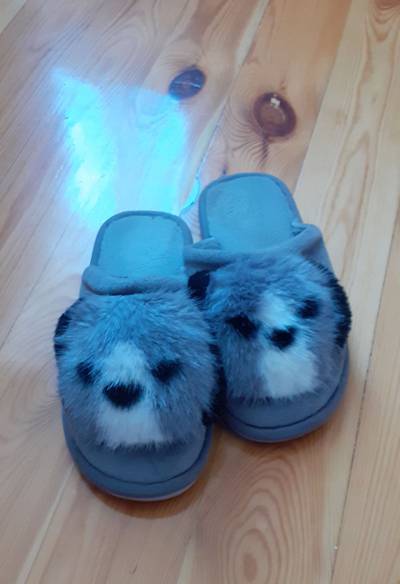
Waste category: clothes